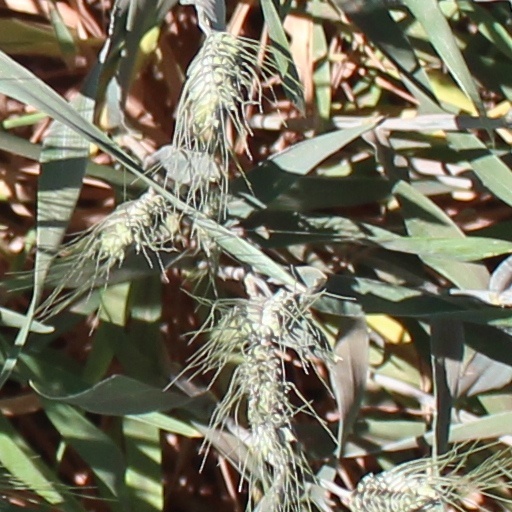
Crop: wheat